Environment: real
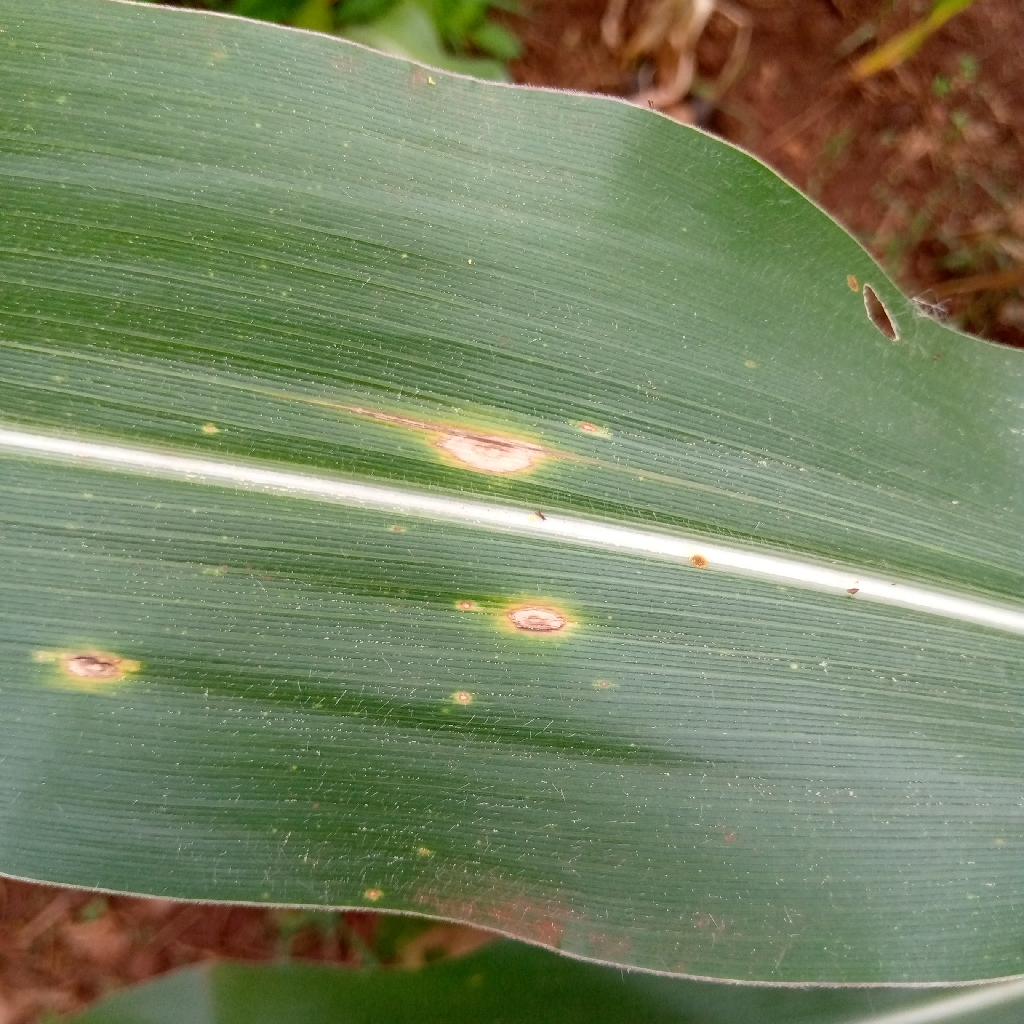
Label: northern_corn_leaf_blight